List of sultans of the Ottoman Empire

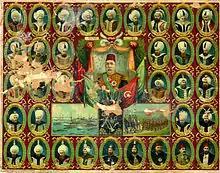
Poster showing sultans of the Ottoman dynasty, from Osman I (upper left corner) to Mehmed V (large portrait in the center)

The table below lists Ottoman sultans, as well as the last Ottoman caliph, in chronological order. The tughras were the calligraphic seals or signatures used by Ottoman sultans. They were displayed on all official documents as well as on coins, and were far more important in identifying a sultan than his portrait. The "Notes" column contains information on each sultan's parentage and fate. Early Ottomans practiced what historian Quataert has described as "survival of the fittest, not eldest, son": when a sultan died, his sons had to fight each other for the throne until a victor emerged. Because of the infighting and numerous fratricides that occurred, there was often a time gap between a sultan's death date and the accession date of his successor. In 1617, the law of succession changed from survival of the fittest to a system based on agnatic seniority ( "ekberiyet"), whereby the throne went to the oldest male of the family. This in turn explains why from the 17th century onwards a deceased sultan was rarely succeeded by his own son, but usually by an uncle or brother. Agnatic seniority was retained until the abolition of the sultanate, despite unsuccessful attempts in the 19th century to replace it with primogeniture. Note that pretenders and co-claimants during the Ottoman Interregnum are also listed here, but they are not included in the formal numbering of sultans.